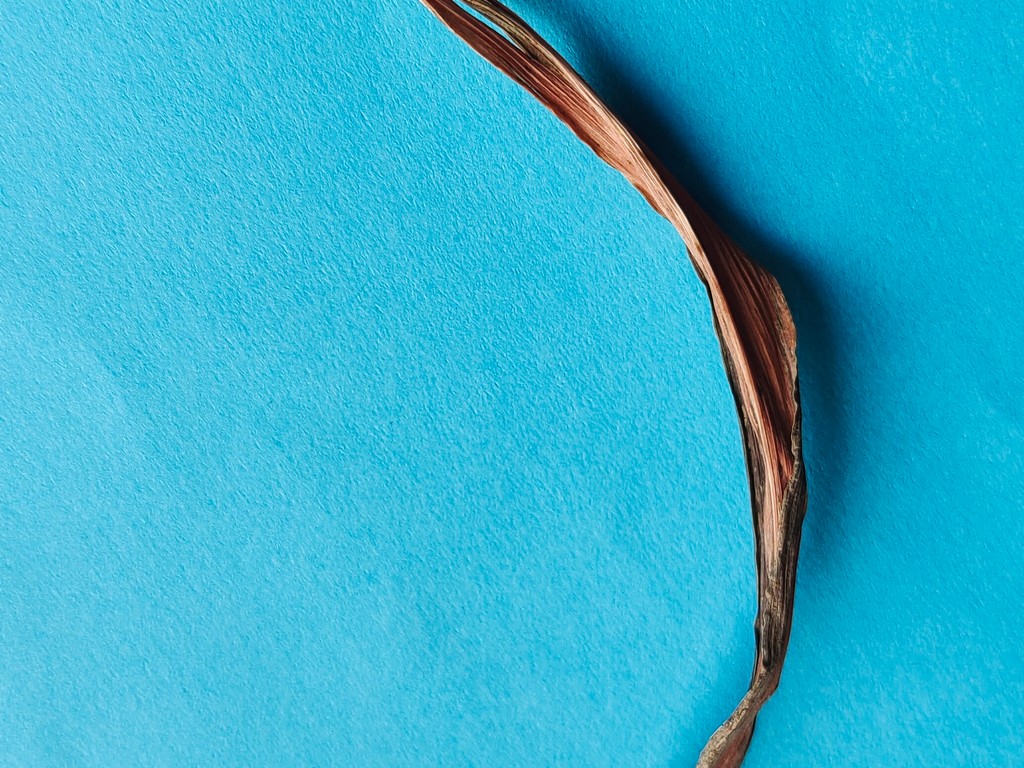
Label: Dried